Warr Acres, Oklahoma

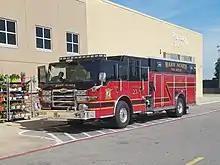
Warr Acres Fire Dept. Engine 23 at a local Walmart Neighborhood Market.

The city provides residents with a fire department, police department, animal control, and sewer and sanitation services. The Warr Acres fire department consists of 20 paid employees that respond to more than 1,800 calls per year. The police department consists of 26 paid employees divided up into patrol, investigative, communications, and administrative divisions. The Patrol Division is the primary contact for citizens.